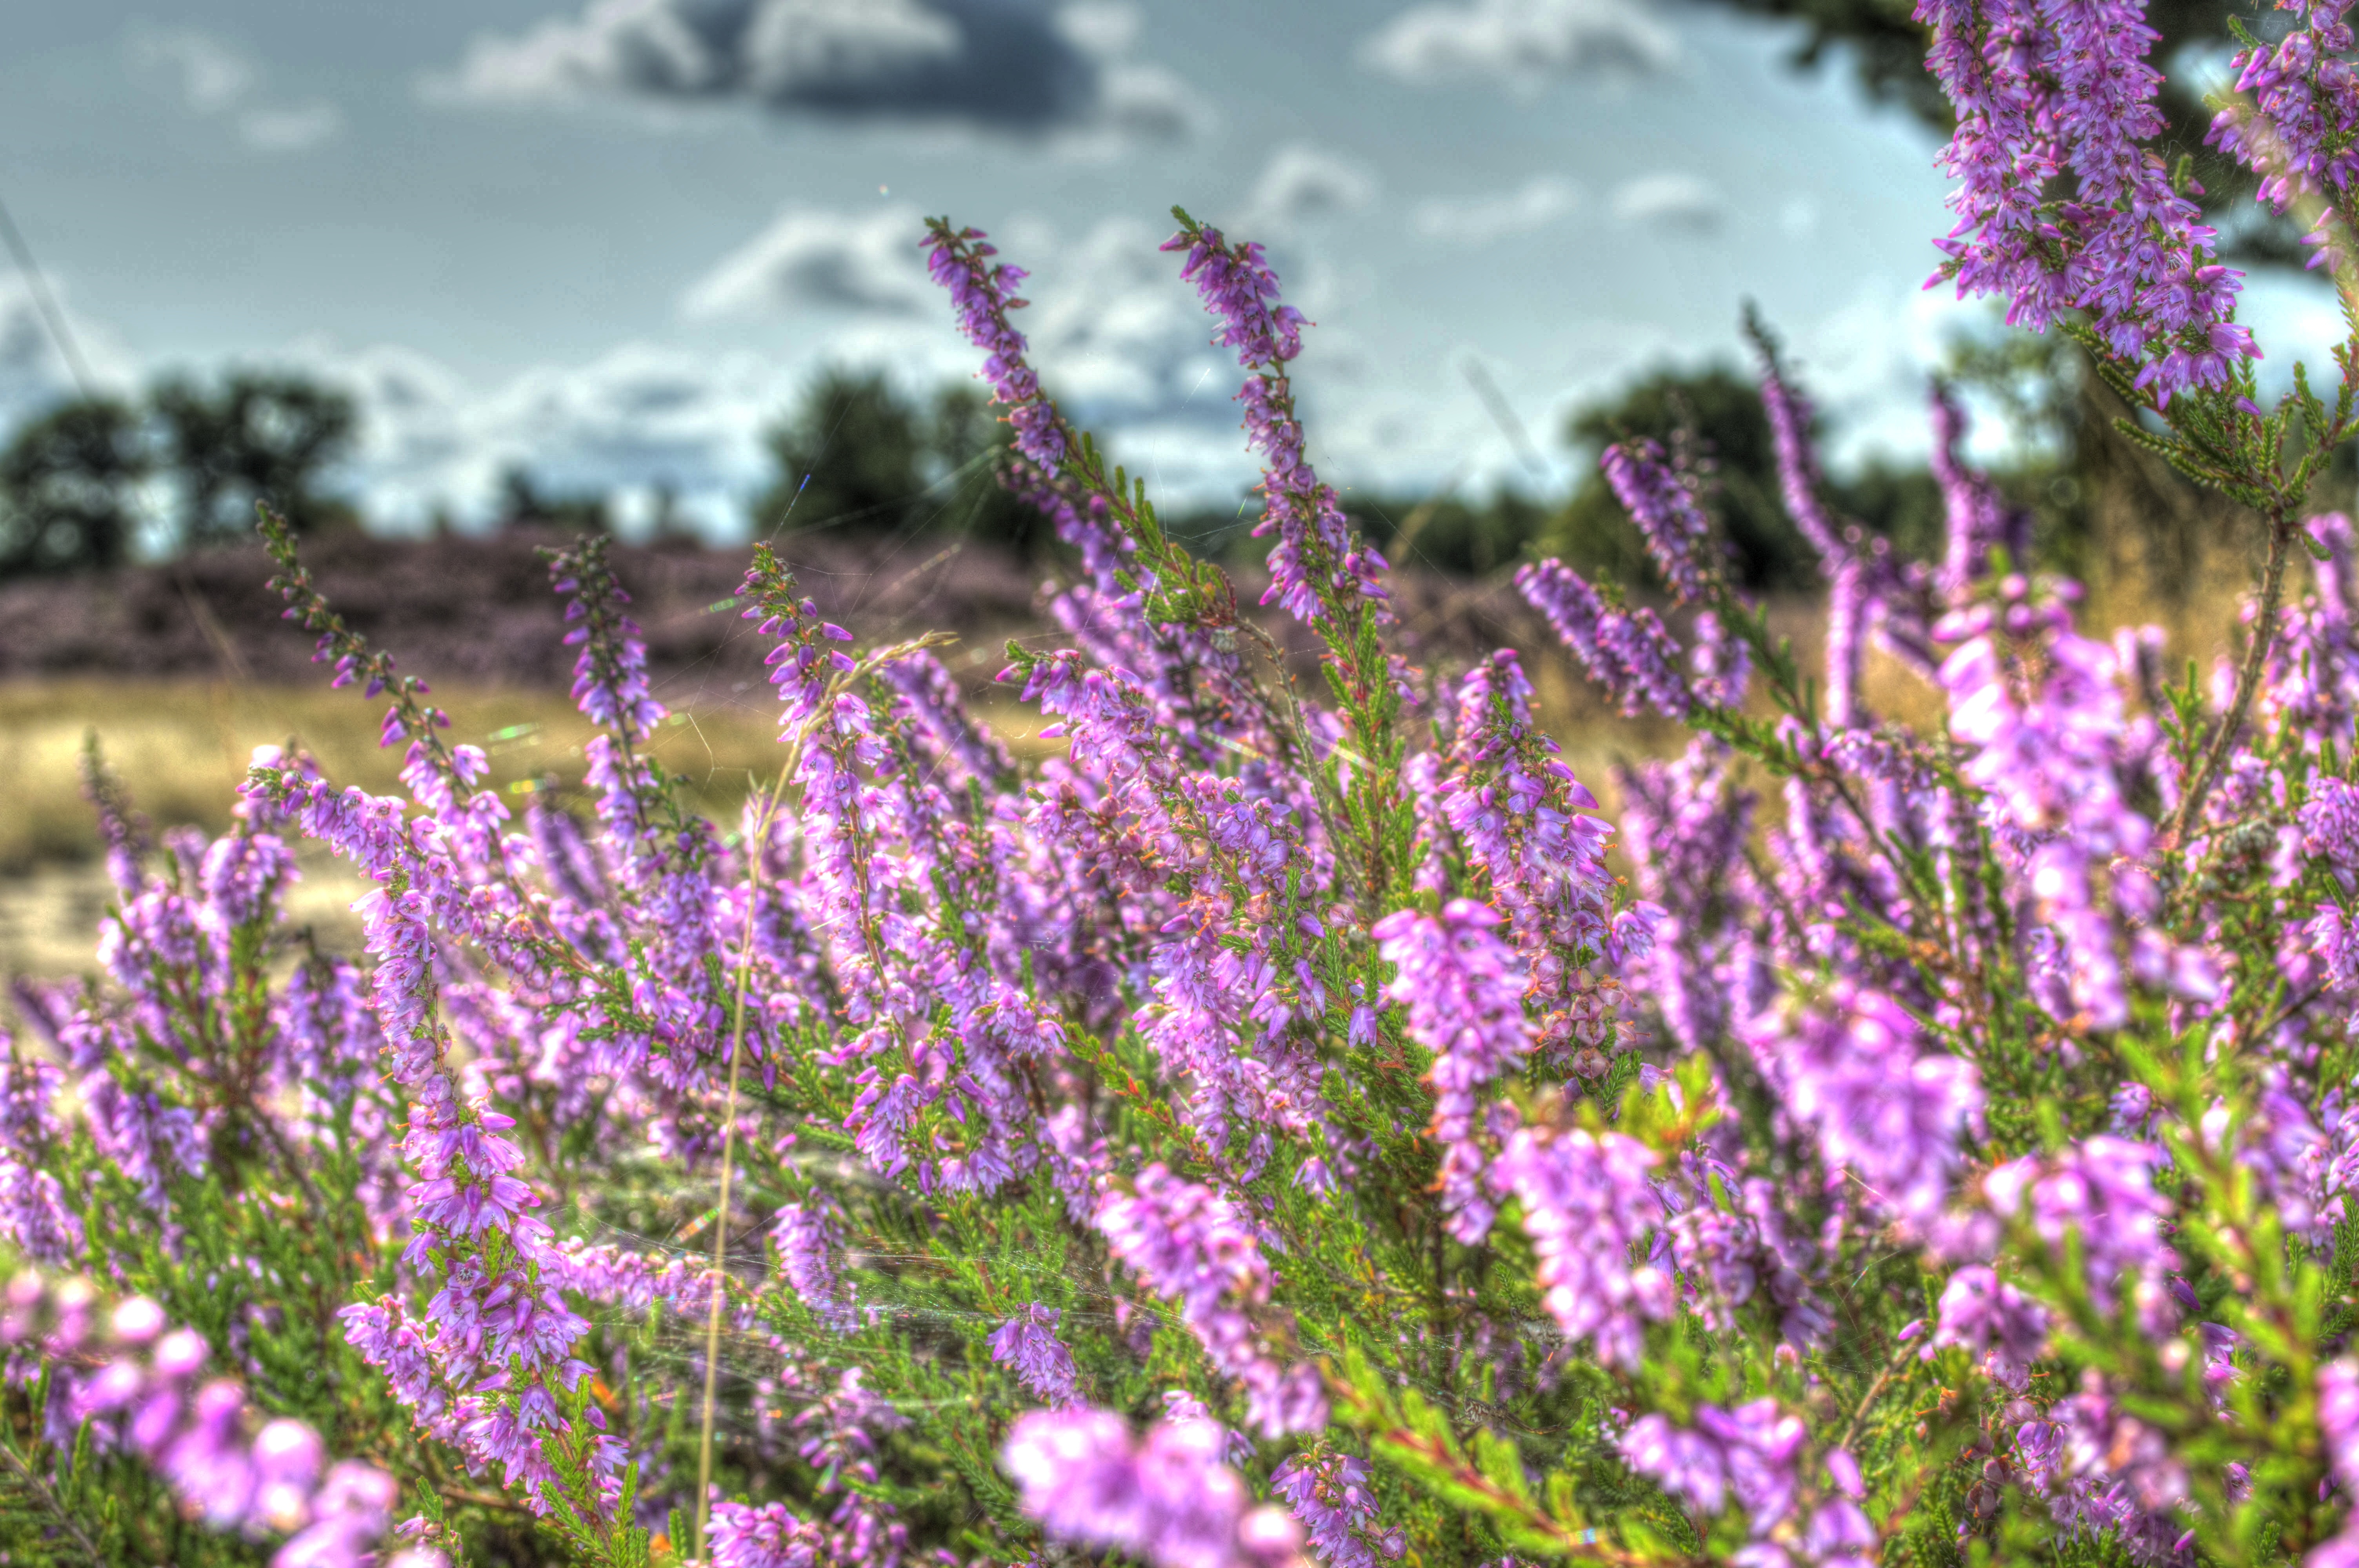
nature, grass, blossom, plant, hiking, field, meadow, prairie, flower, herb, botany, flora, lavender, wildflower, heather, heide, heathland, flowering plant, l neburg, l neburg heath, wilsede, schneverdingen, annual plant, grass family, land plant, english lavender, french lavender, heidenfest, wilsede mountain